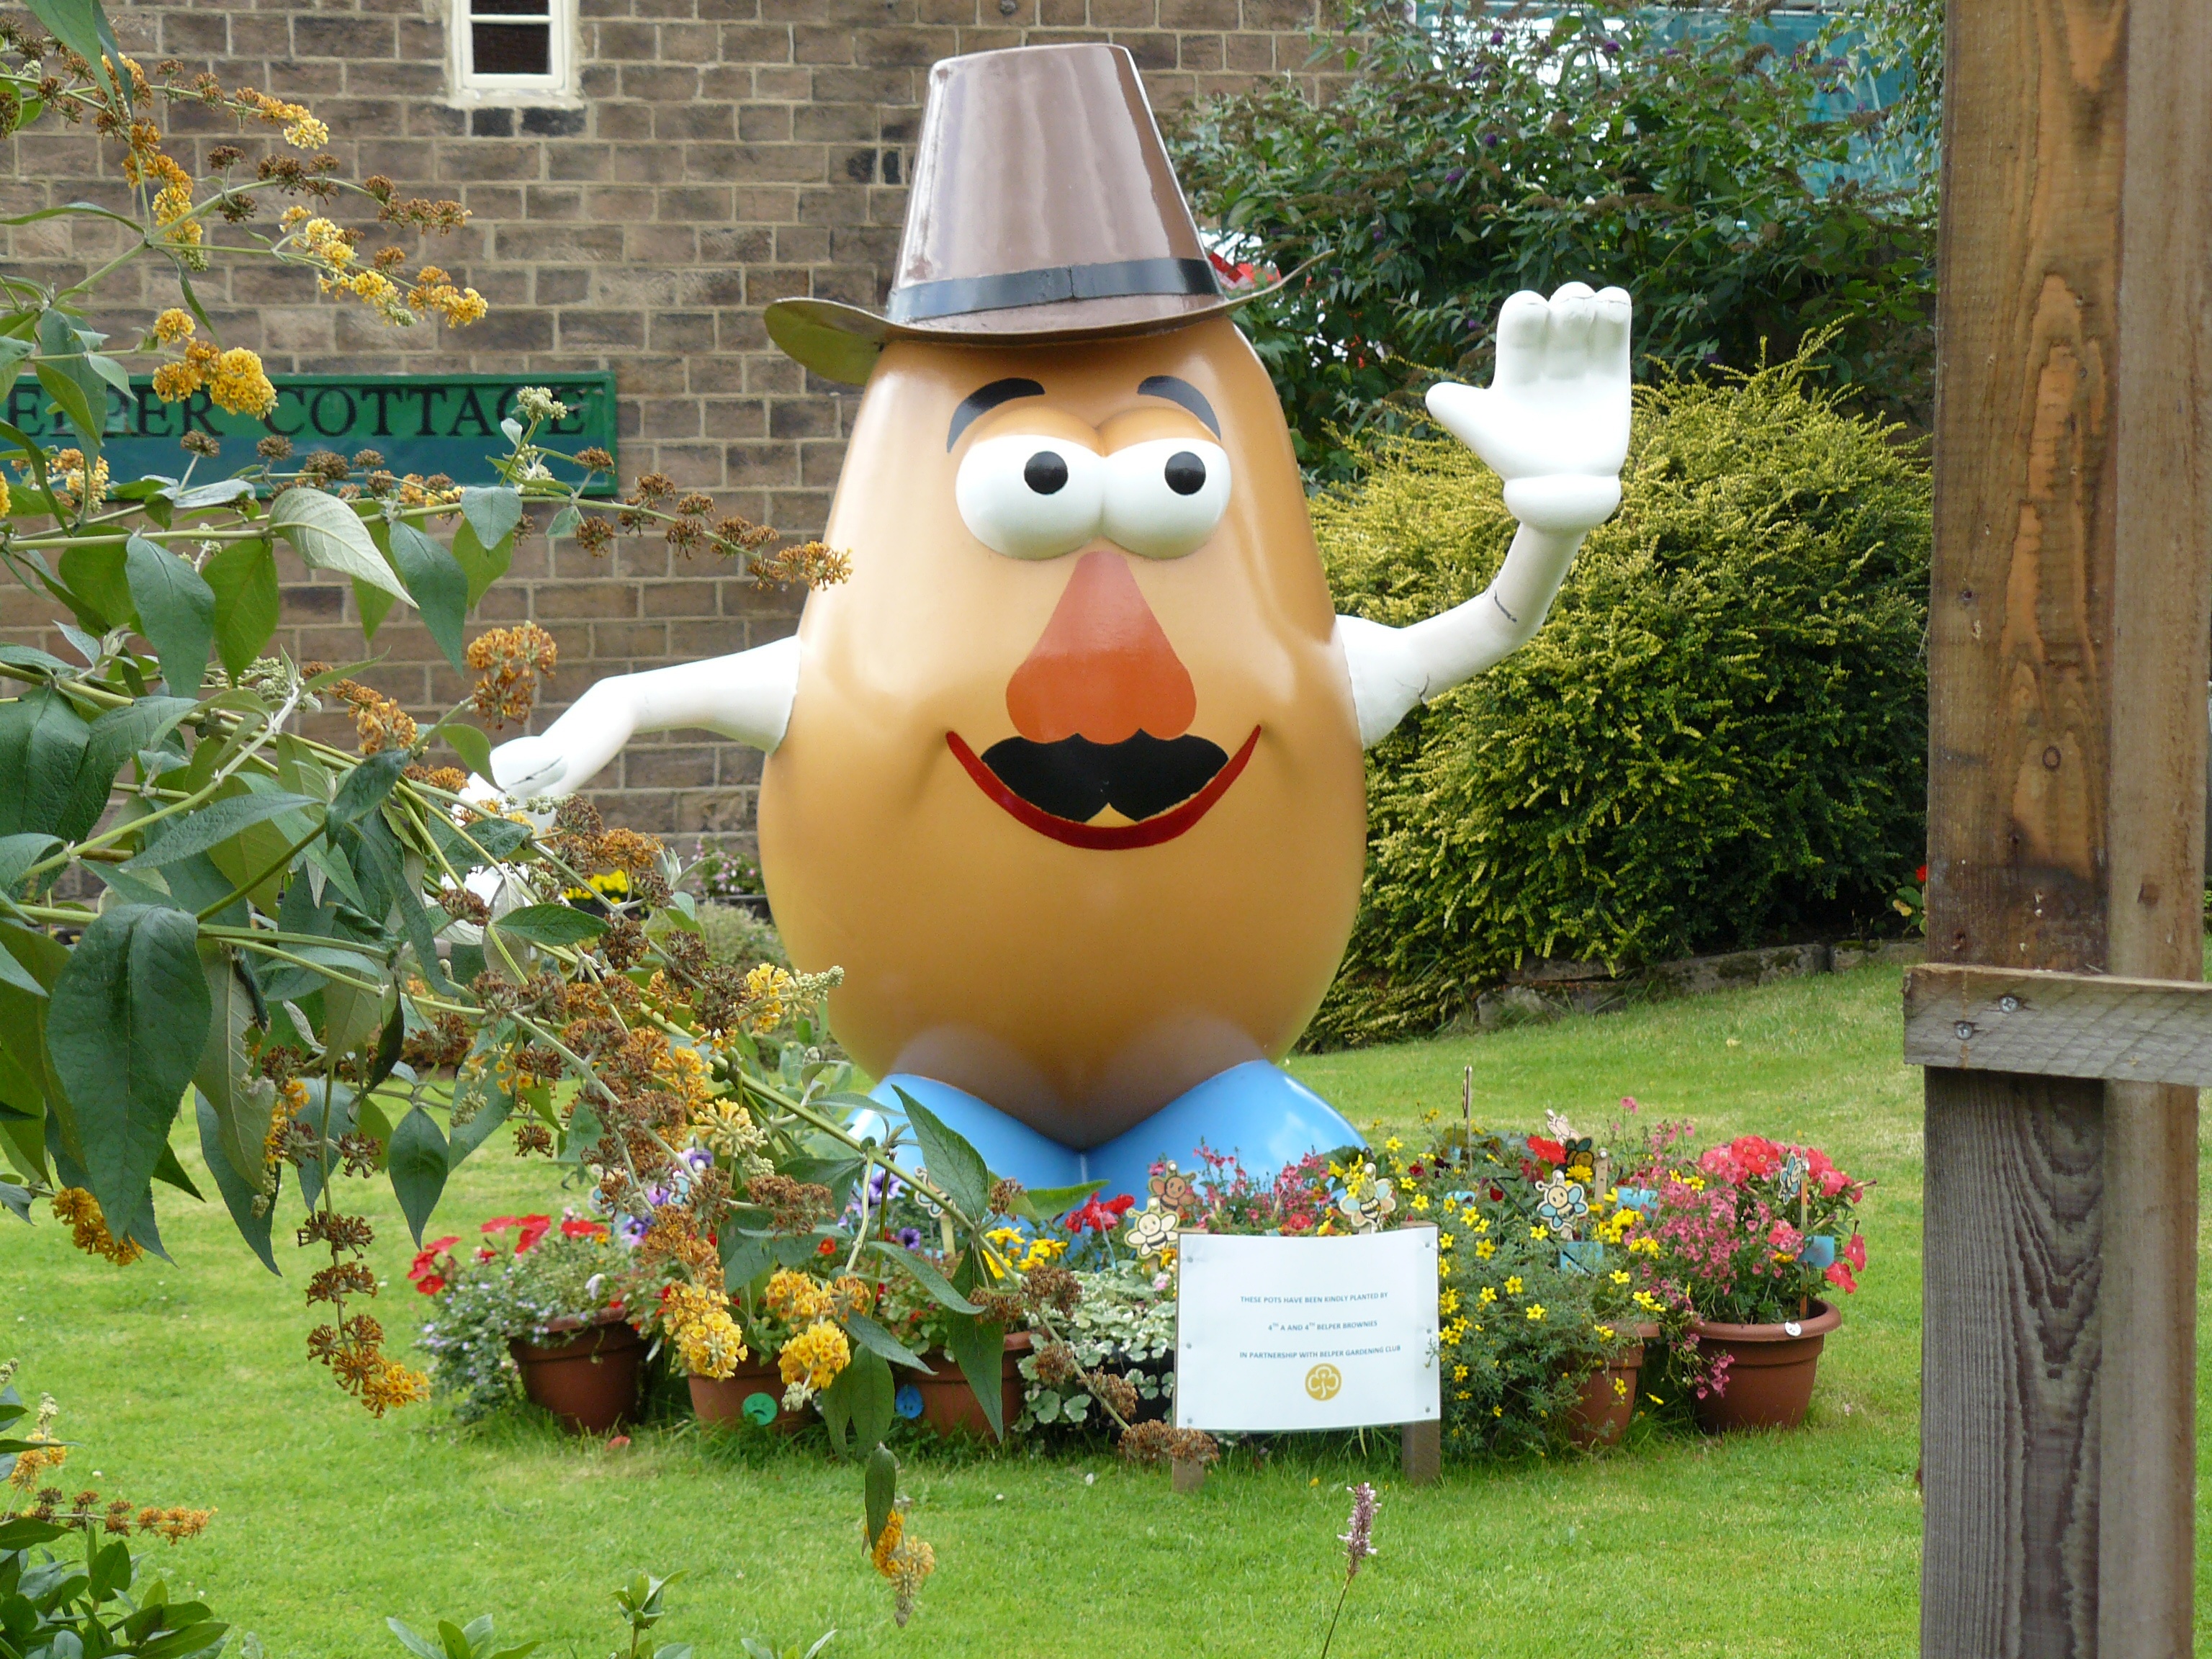
mr potato head, belper, derbyshire, lawn ornament, garden, garden gnome, leaf, statue, mascot, grass, tree, plant, yard, flower, vegetable, art